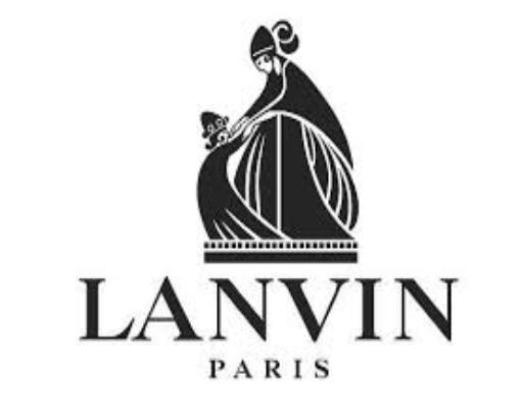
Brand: lanvin
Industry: Necessities